José María Morelos

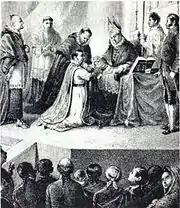
Contemporary engraving depicting the defrocking and degradation of Morelos by church officials before released to civil authorities for execution

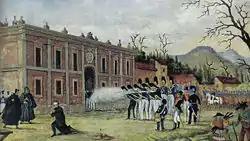
Execution of Morelos

Morelos soon showed himself to be a talented strategist, and became one of the greatest revolutionary military commanders of the war. In his first nine months, he won 22 victories, defeating the armies of three Spanish royalist leaders and capturing almost all of what is now the state of Guerrero. In December, he captured Acapulco for the first time, except for the Fort of San Diego. Spanish reinforcements forced him to raise the siege in January. By quick marches, he was able to capture most of the Spanish possessions on the Pacific coast of what are now Michoacán and Guerrero. On 24 May 1811, he occupied Chilpancingo and on 26 May he took Tixtla.